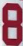
Number: 8